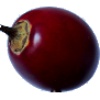
Label: Tamarillo 1